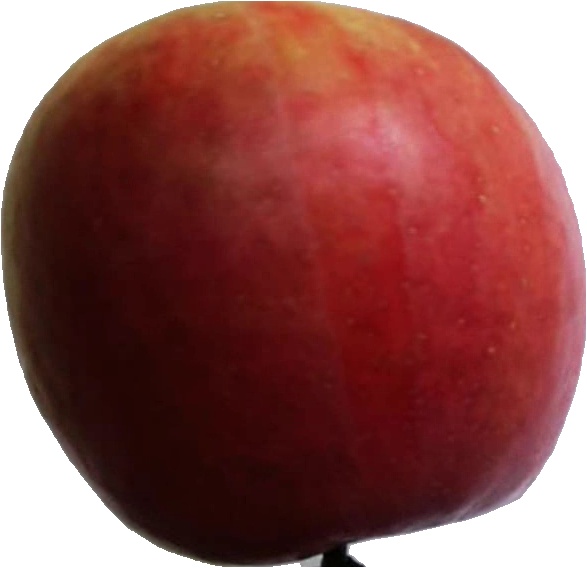
Label: apple_crimson_snow_1